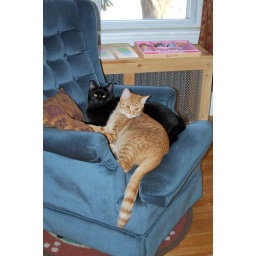
D'aww, cute kitties in the chair.I am not obsessed. They're just the only ones home with me all day ;)